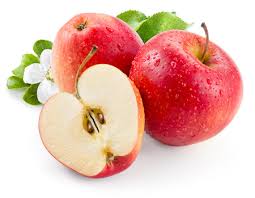
Label: Apple